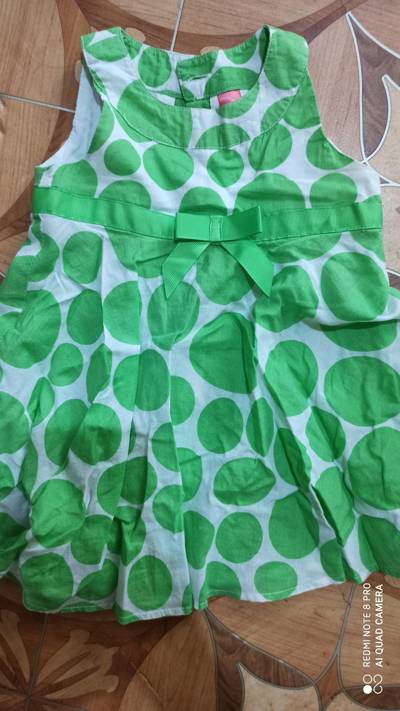
Waste category: clothes